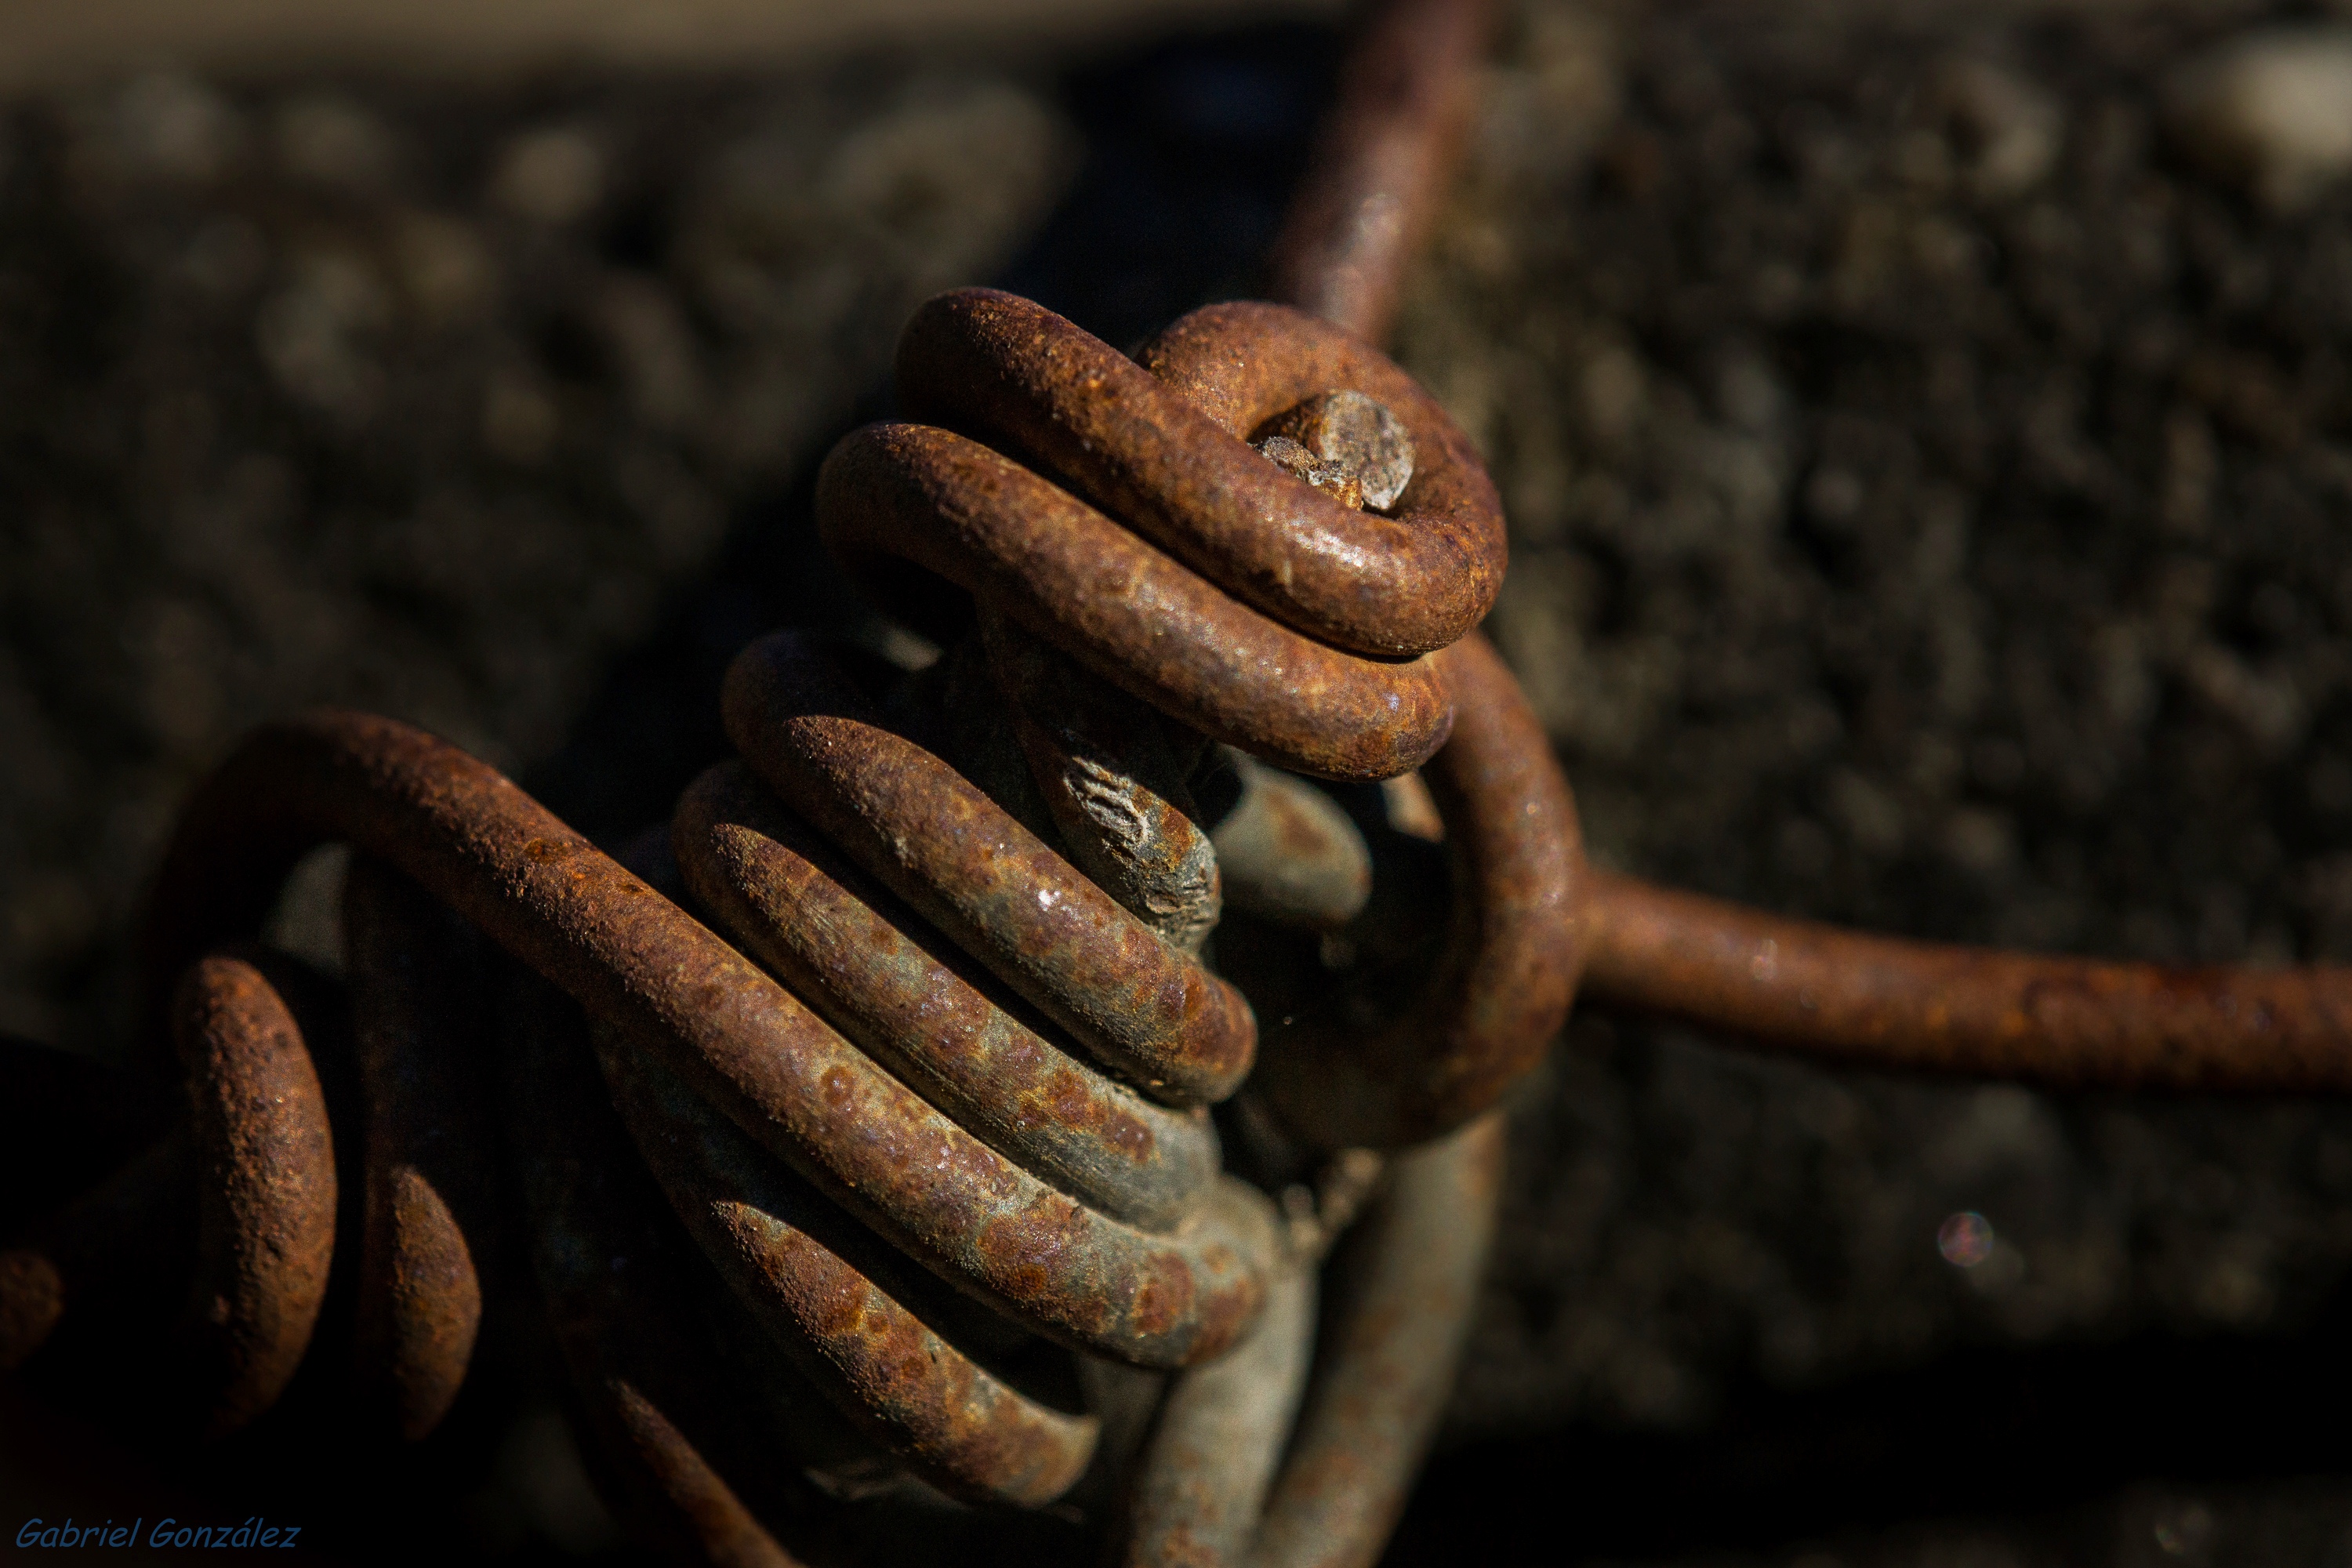
wood, photo, soil, material, close up, a77, g, ggl1, gaby1, xovesphoto, varios, some, sonya77, gphoto, xelodegalicia, sonya77v, tamron180mmmacro, macro photography, flavor, gabrielcoru a